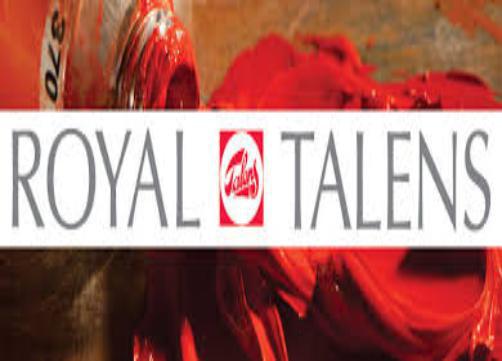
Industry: Necessities